Bestrophin 1

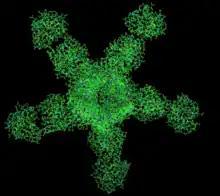
Calcium-activated chloride channel bestrophin-1 (BEST1), triple mutant: I76A, F80A, F84A; in complex with an Fab antibody fragment, chloride, and calcium. Secondary structure of biological assembly 1 viewed via front C5 axis orientation. From RCSB PDB.

Bestrophin-1 (Best1) is a protein that, in humans, is encoded by the "BEST1" gene (RPD ID - 5T5N/4RDQ).